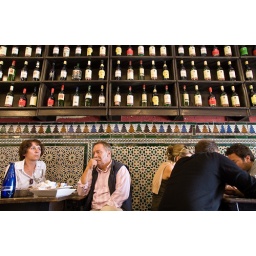
Tapas bar in Seville, I like the contrast between the two tables one deep in conversation te other deep in thought.